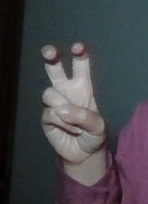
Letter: toot